North Shore Historic District (St. Petersburg, Florida)

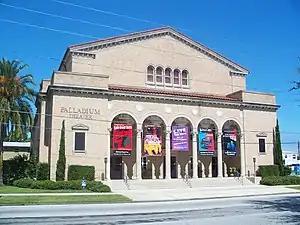
Palladium Theatre, in the former First Church of Christ Scientist, which was built in 1925

The North Shore Historic District, commonly known as Old Northeast or Historic Old Northeast, is a U.S. historic district (designated as such on February 20, 2003) located in St. Petersburg, Florida. The district, located adjacent to Downtown, is bounded by 4th Street N, 5th Avenue N, Tampa Bay, and 30th Ave N. It contains 2975 historic buildings and 4 objects. This area is mostly residential but does contain some retail, dining, parks and city landmarks. It also has been featured in the "Great Homes and Destinations" section of the New York Times.